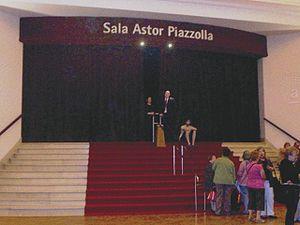
Le Festival international du film de Mar del Plata est un festival de cinéma se déroulant à Mar del Plata au mois de novembre.